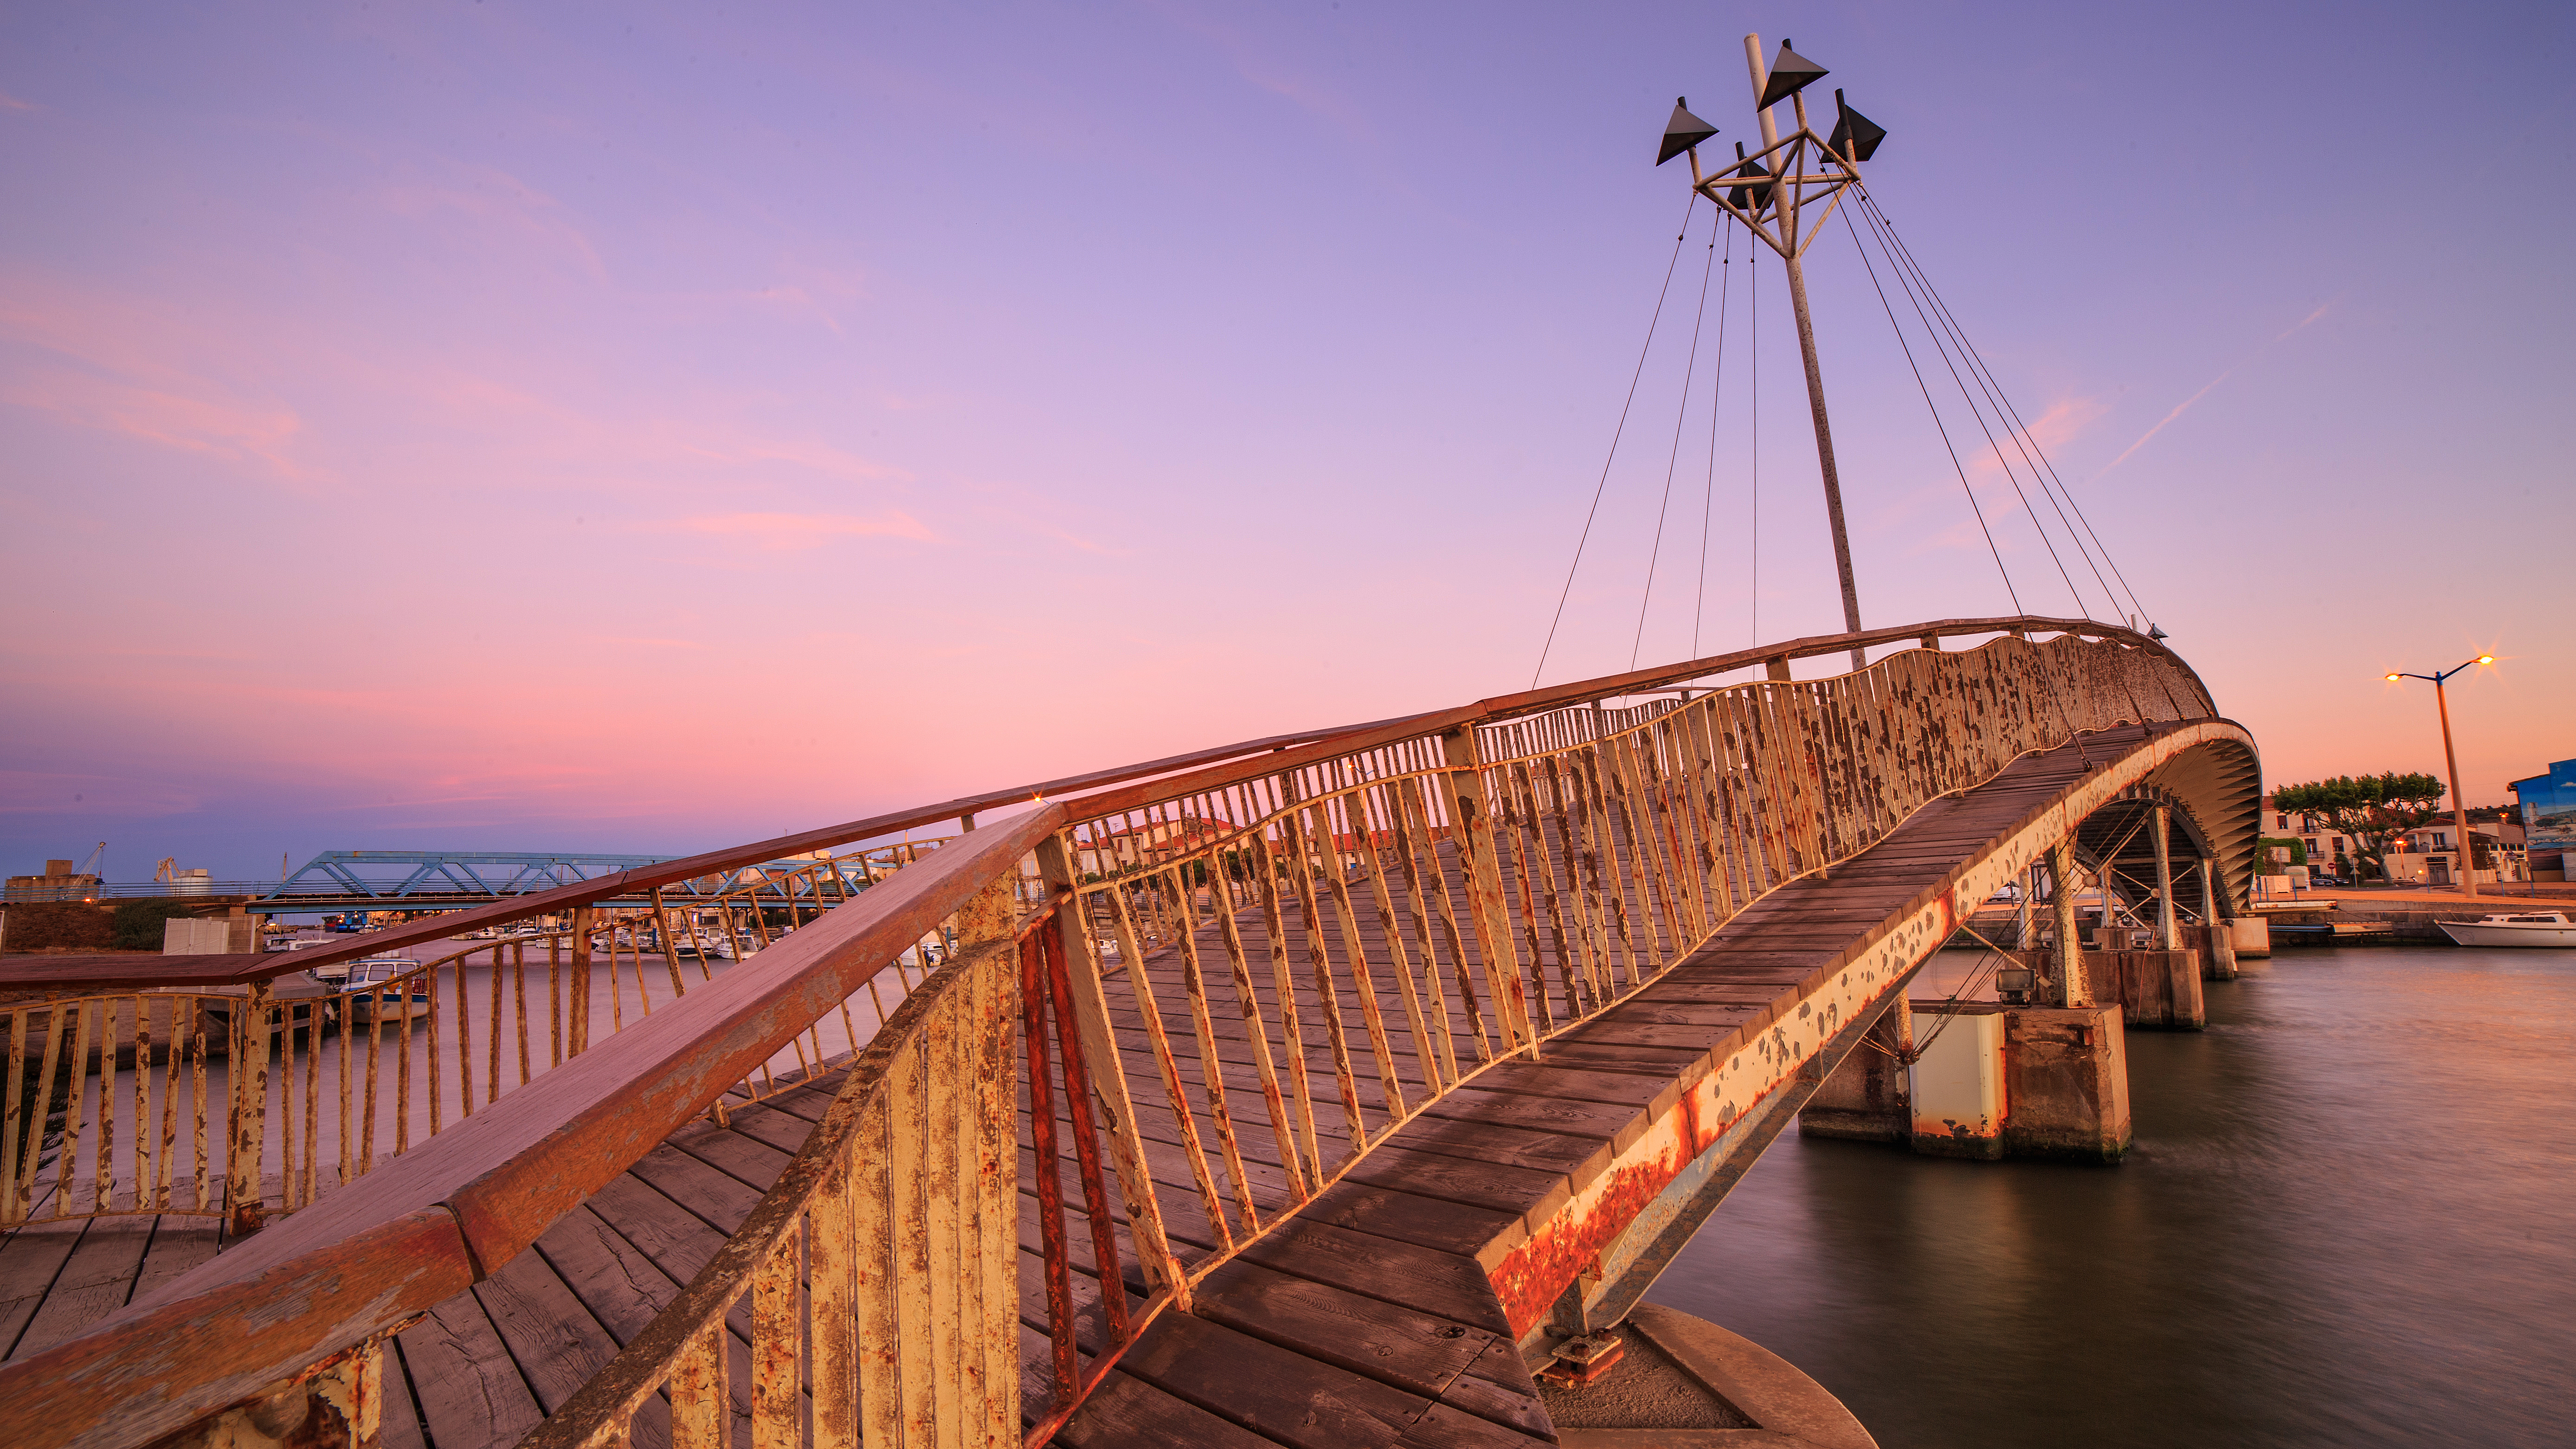
sea, coast, boardwalk, sunset, bridge, morning, pier, walkway, dusk, evening, nonbuilding structure